Worser Bay

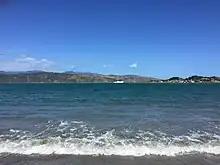
Waves at Worser Bay

Worser Bay in Wellington, New Zealand is along the beach from Seatoun and over the hill from Miramar on the Miramar Peninsula. It has a calm sandy beach with a road running along the base of the Seatoun Heights hill. Houses run all along the hill side of the road, with only carparks and beach facilities opposite.